Sky position (RA, Dec in degrees): 169.618, 1.067
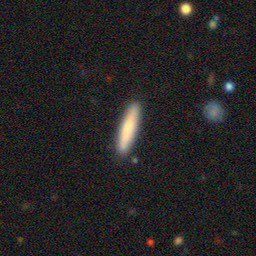
Galaxy morphology: Cigar Shaped Smooth Galaxies